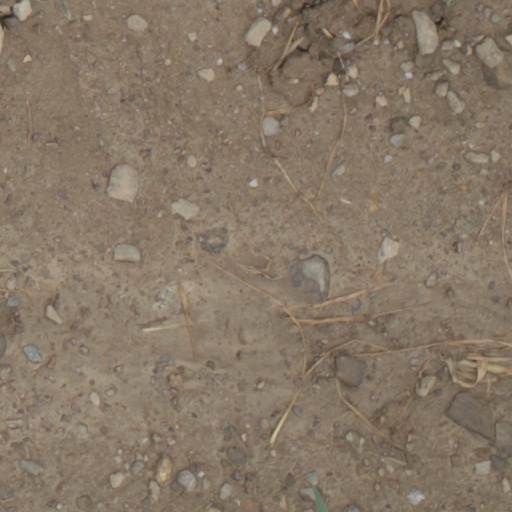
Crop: wheat